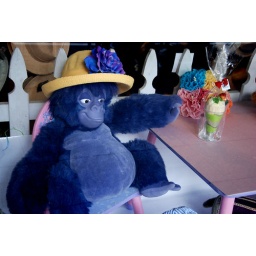
Happy gorilla in the window hawking hats.